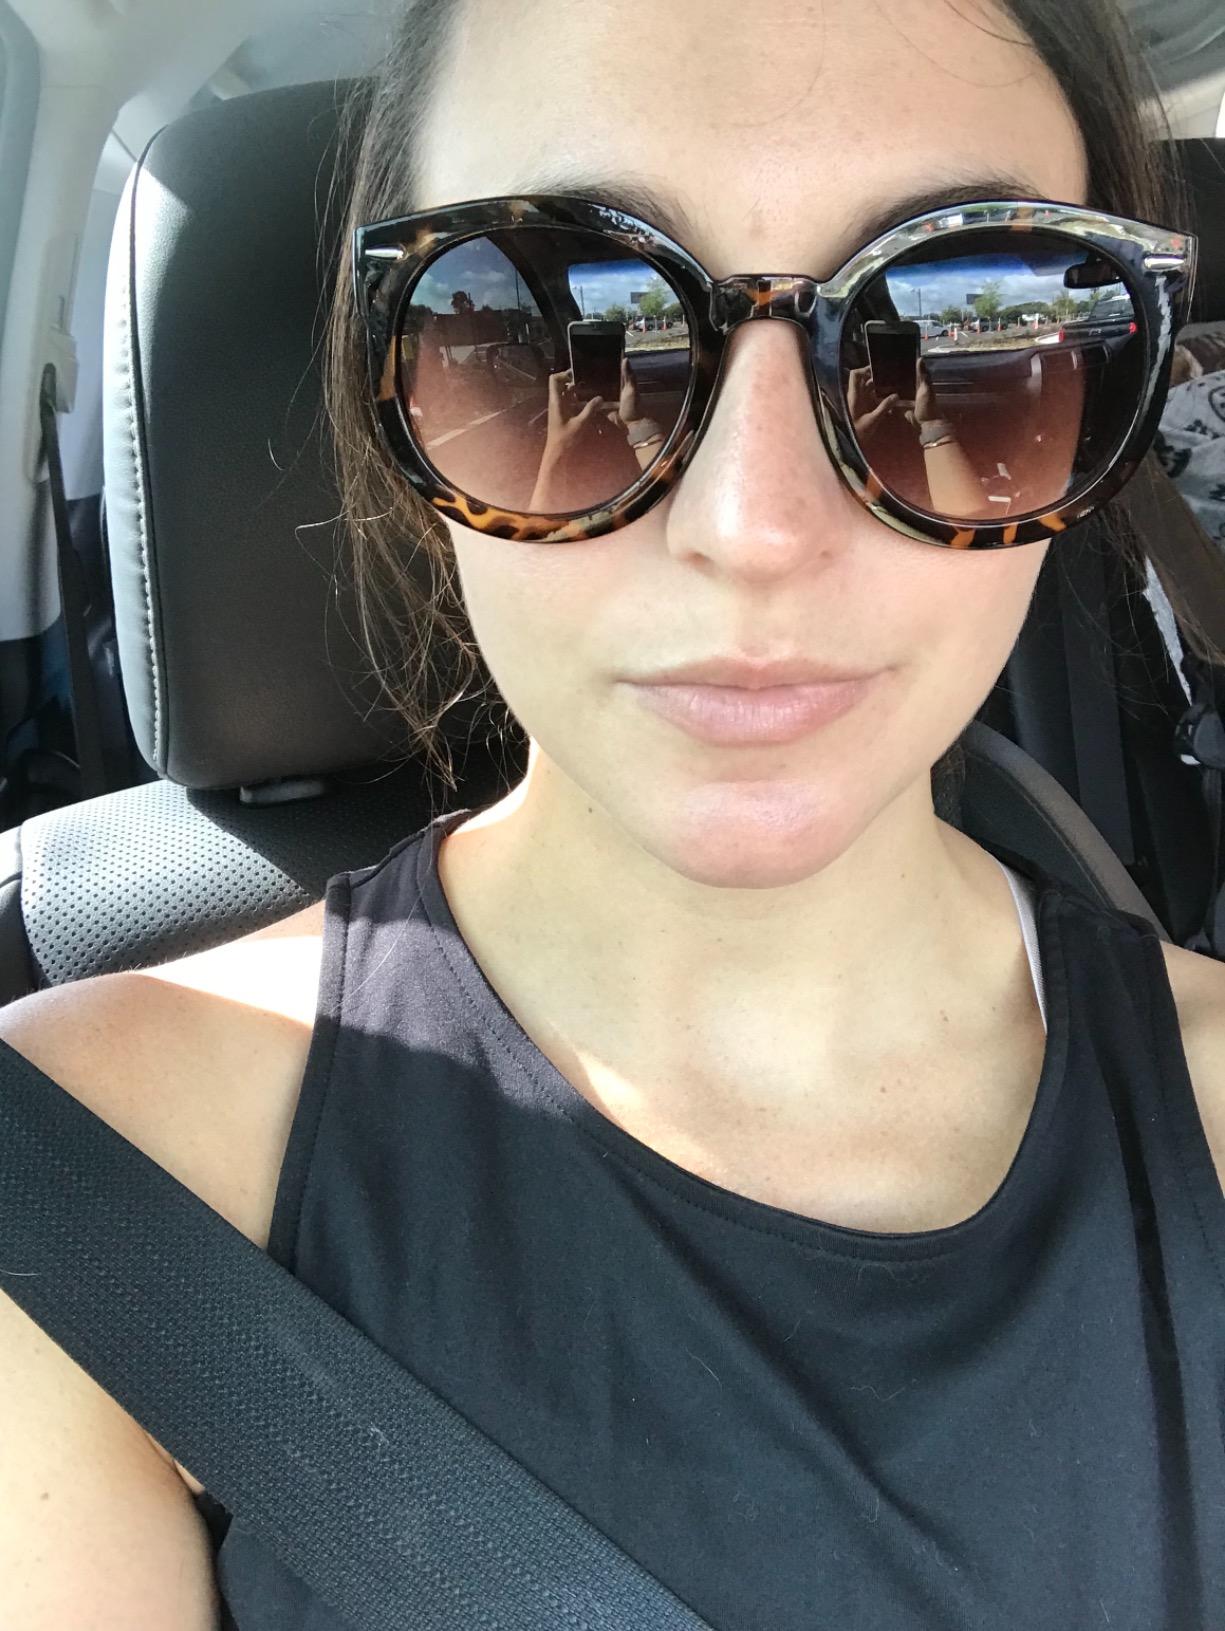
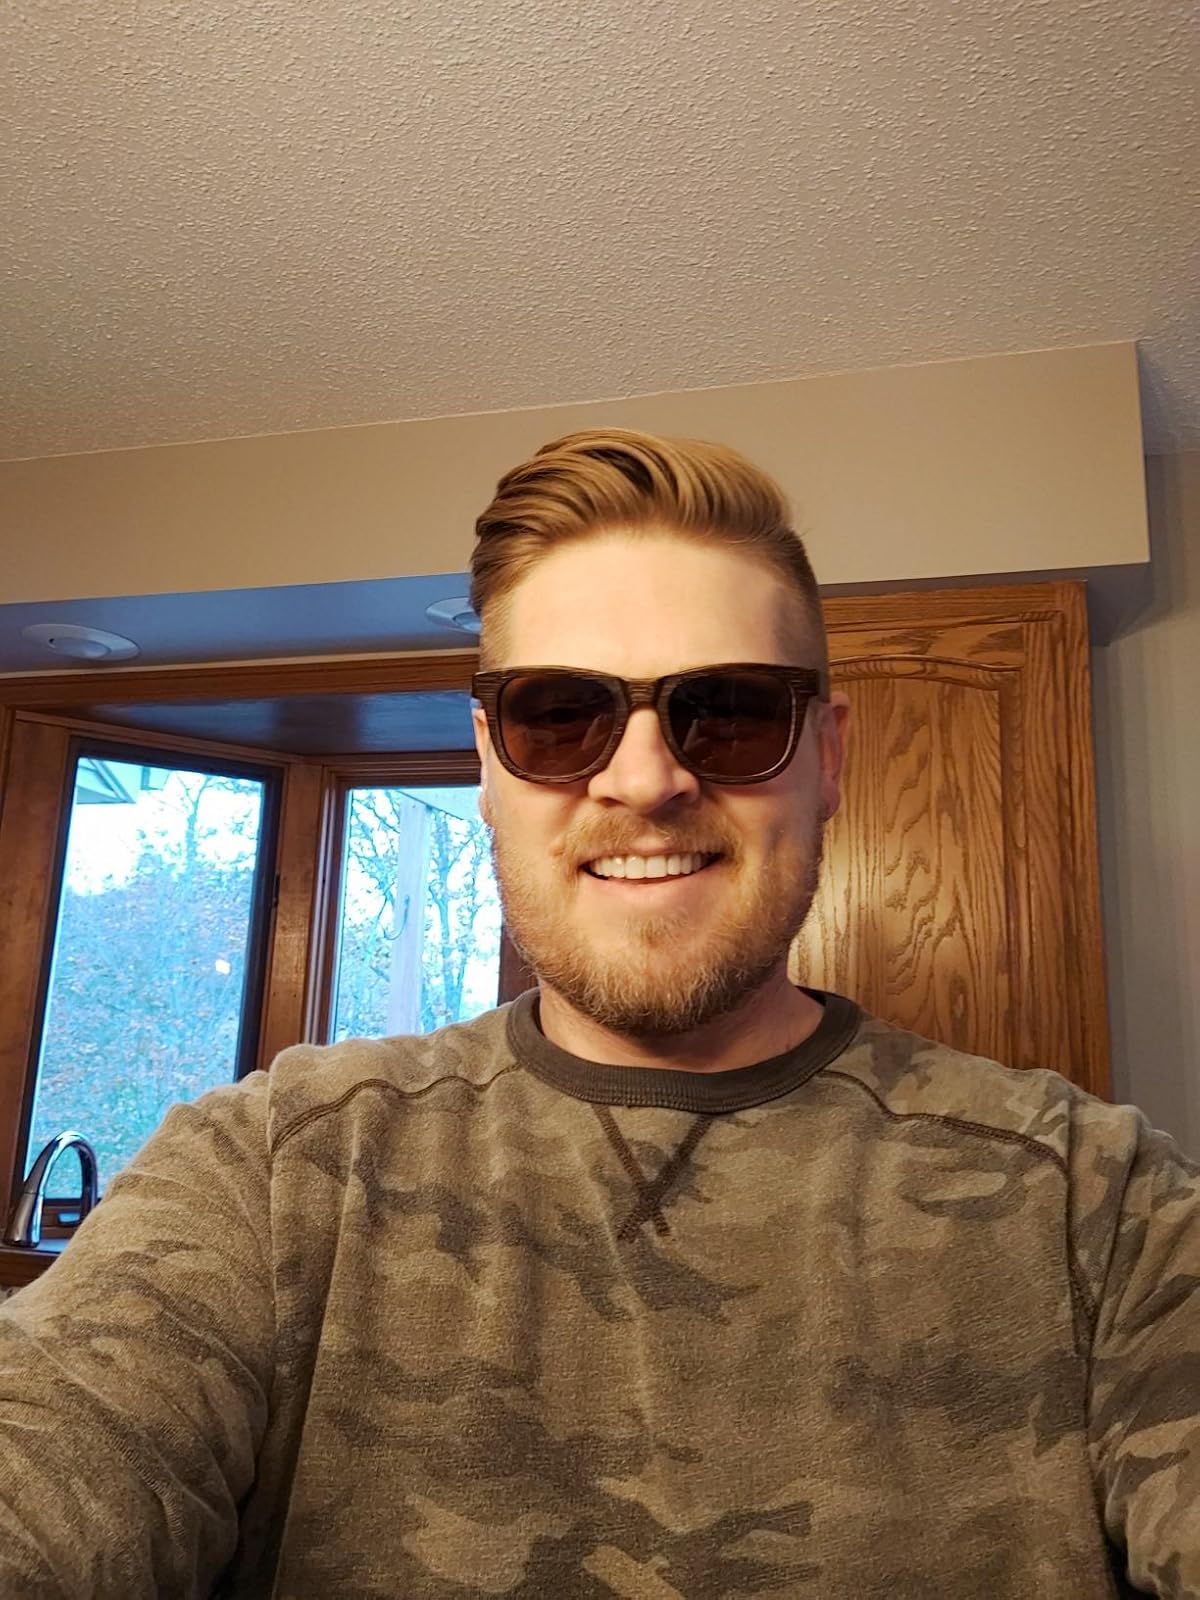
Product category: accessories_sunglasses
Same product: no